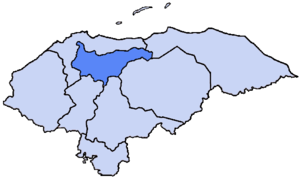
Le diocèse de Yoro est une Église particulière de l'Église catholique du Honduras.